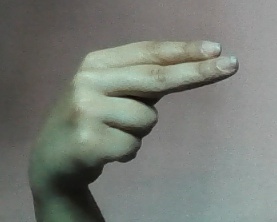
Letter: ain